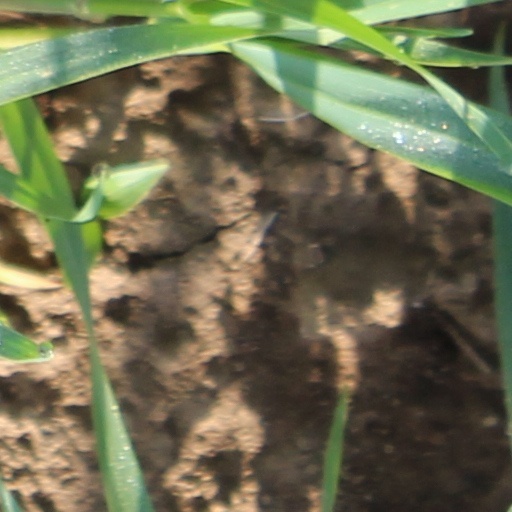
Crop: wheat